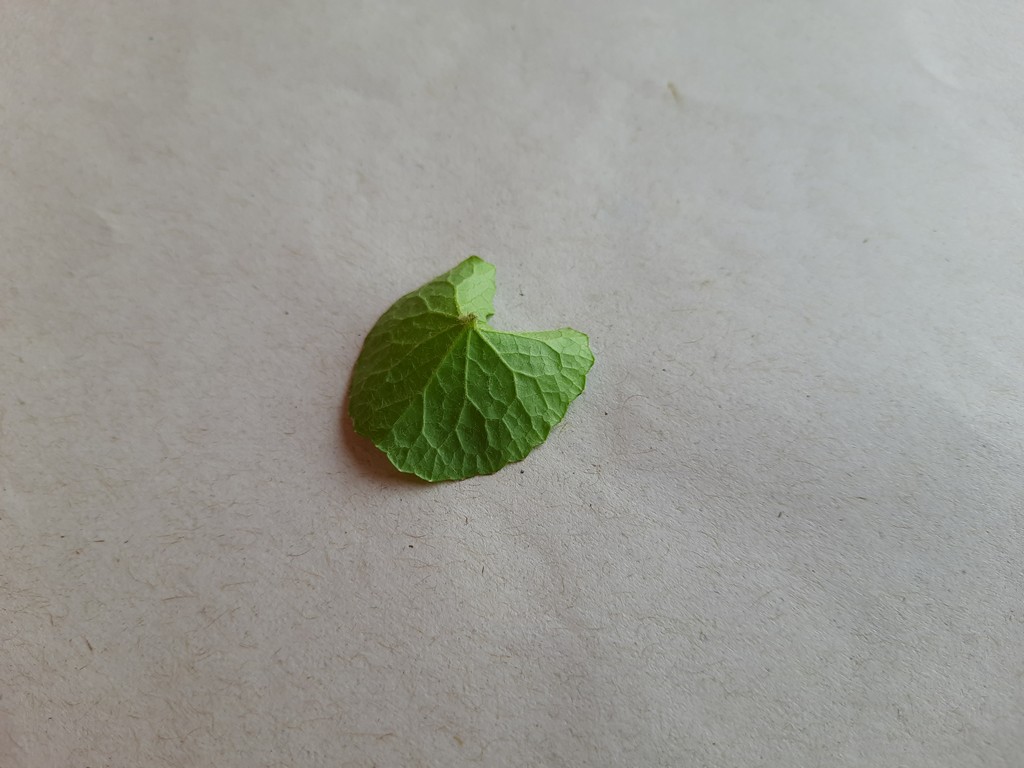
Label: Healthy